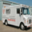
Label: truck